Paul Granlund

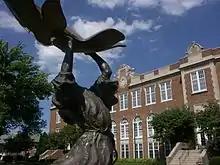
"Dancing St. Francis" – Wartburg College, Waverly, Iowa

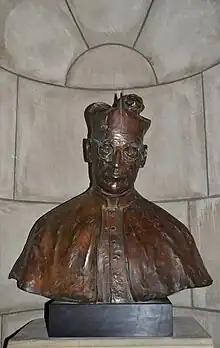
Bust of Edward J. Flanagan created in 1967 by Granlund for the Nebraska Hall of Fame.

Paul Theodore Granlund (October 6, 1925, Minneapolis, Minnesota – September 15, 2003, Mankato, Minnesota) was an American sculptor. His creative career spanned more than 50 years and more than 650 different works. Most of his work is figurative and made from bronze. His patrons included colleges, hospitals, Lutheran churches, and other institutions.